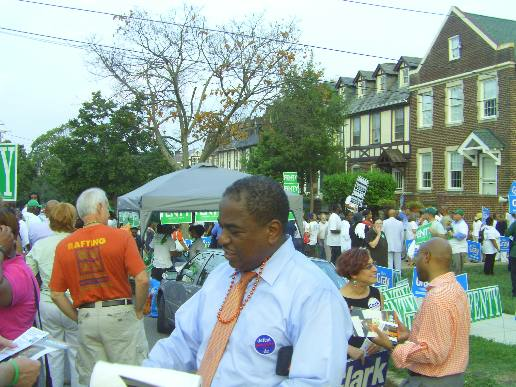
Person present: Yes